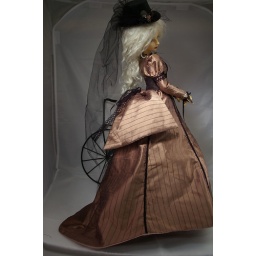
This is a dupioni silk dress made in the steam punk style for 24&amp;quot; ball joint dolls.